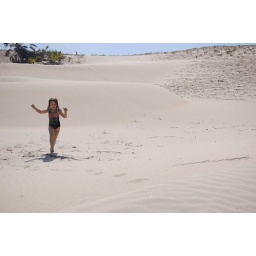
playing in the sand at Shela beach on Lamu island. Beautiful!